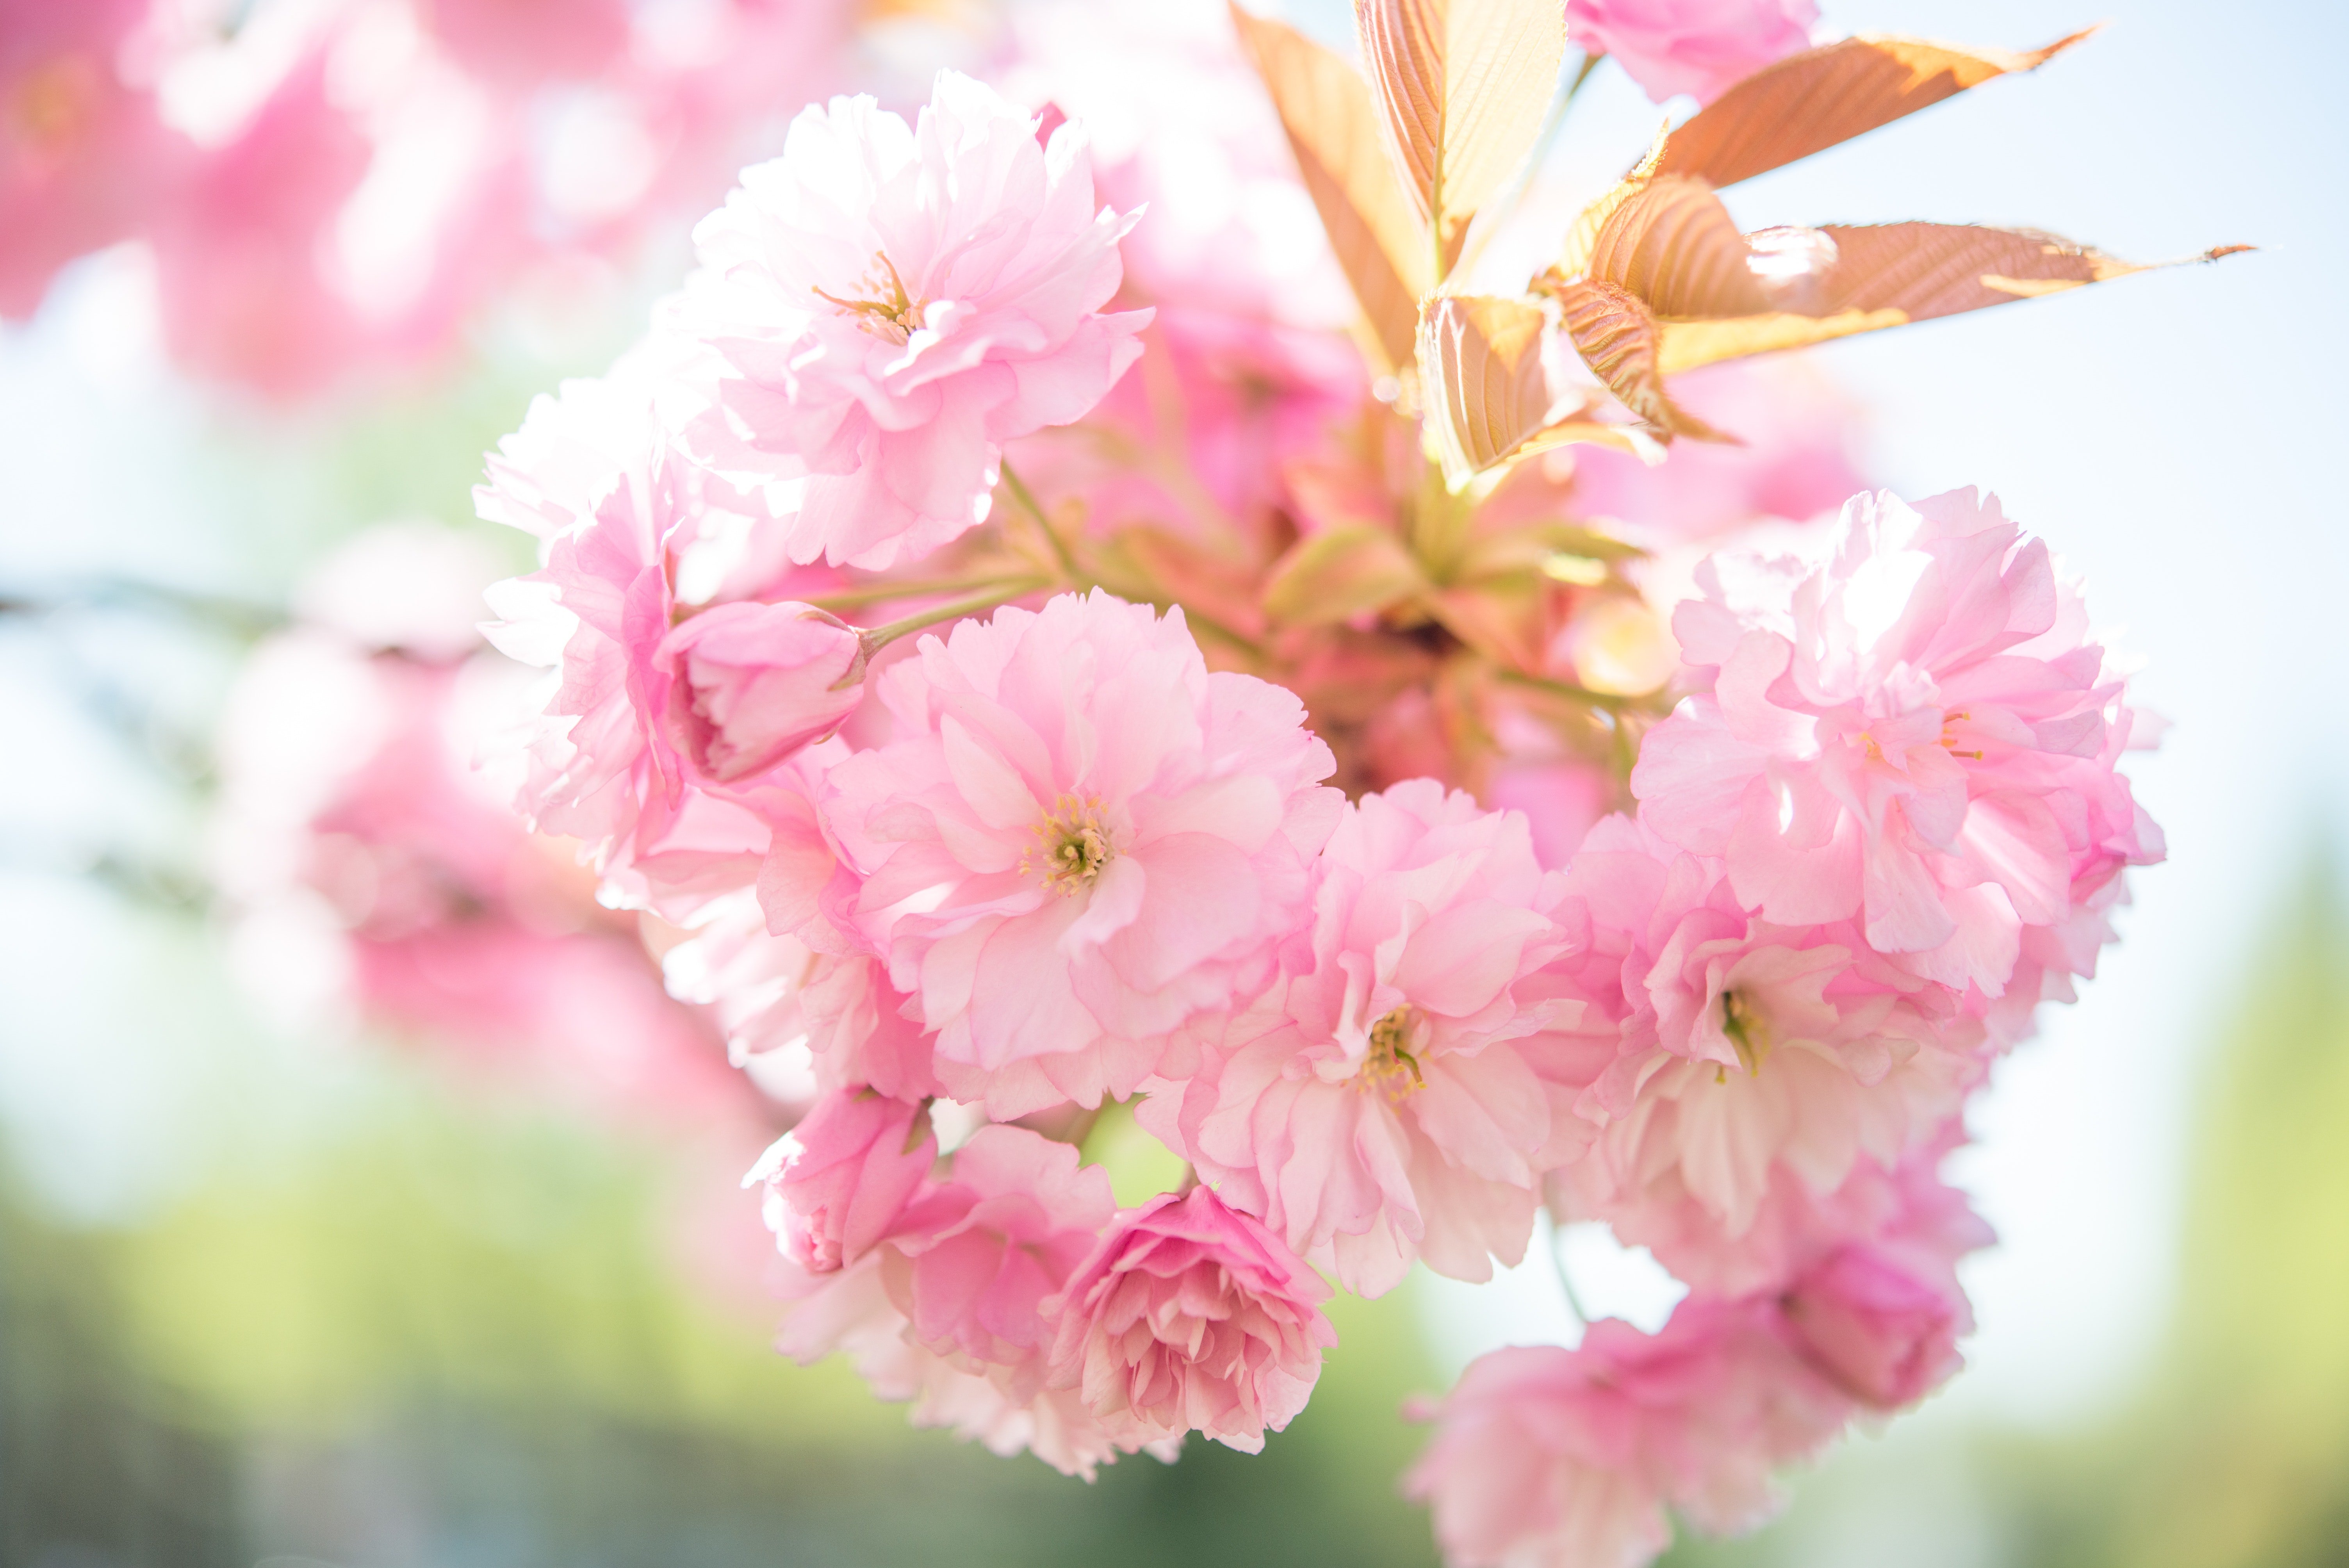
flower, pink, petal, blossom, spring, cherry blossom, plant, branch, flowering plant, twig, prunus, sunlight, macro photography, plant stem, wildflower